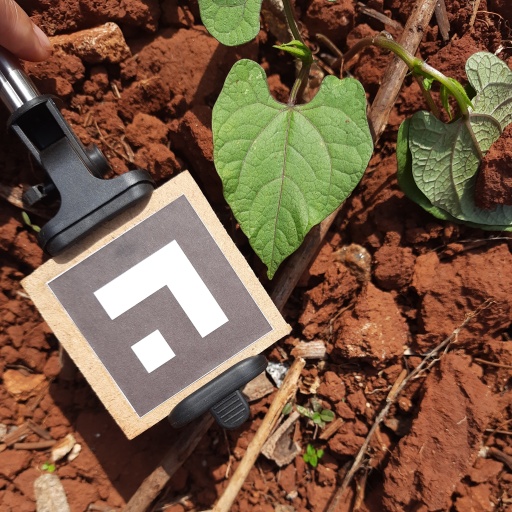
Observations: wavy surface, eating holes in the edge, with soild dust, under sunlight